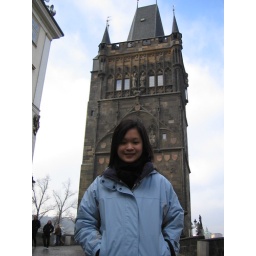
in front of charles bridge tower